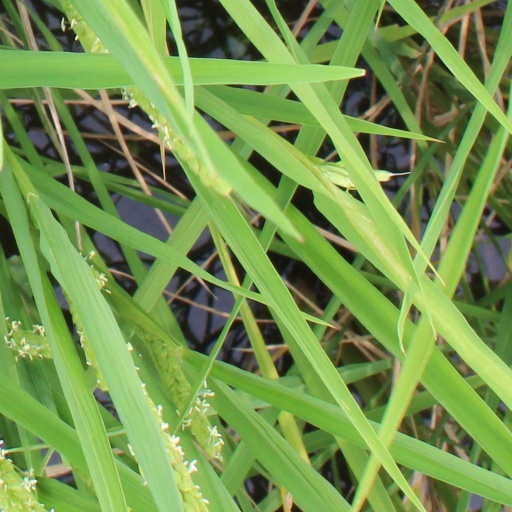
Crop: rice